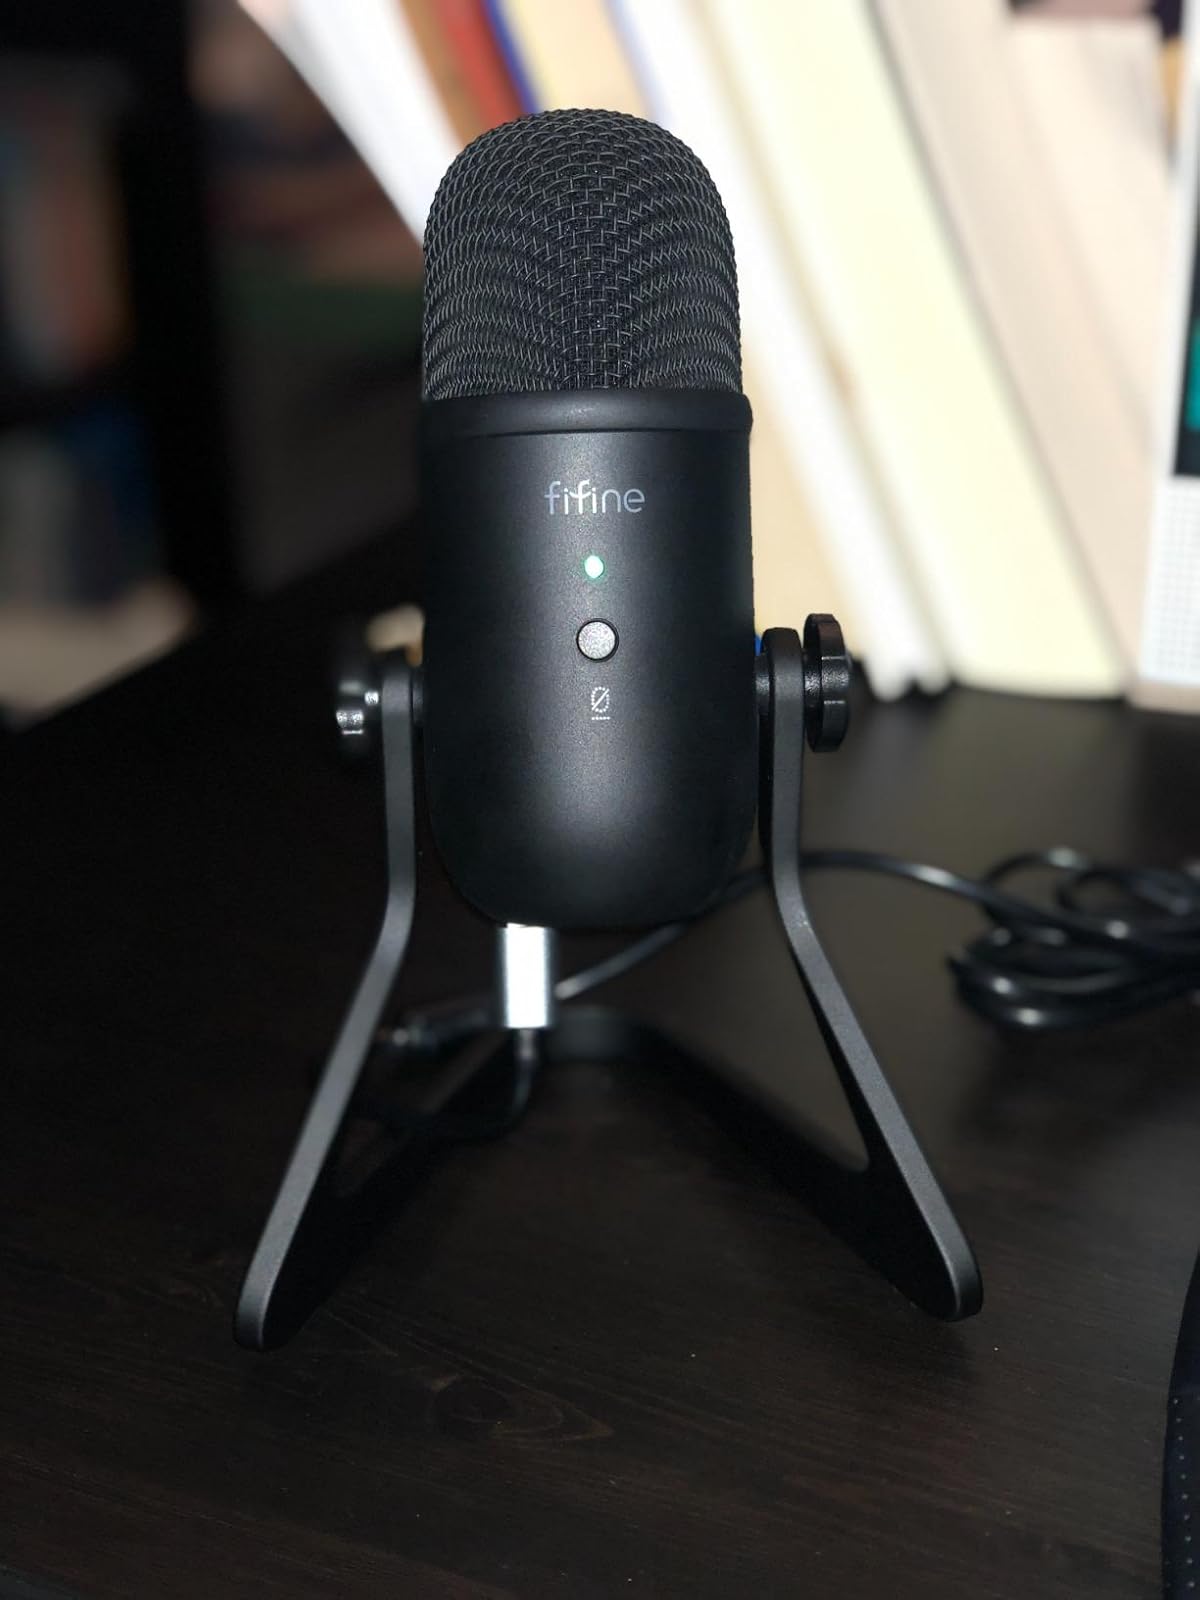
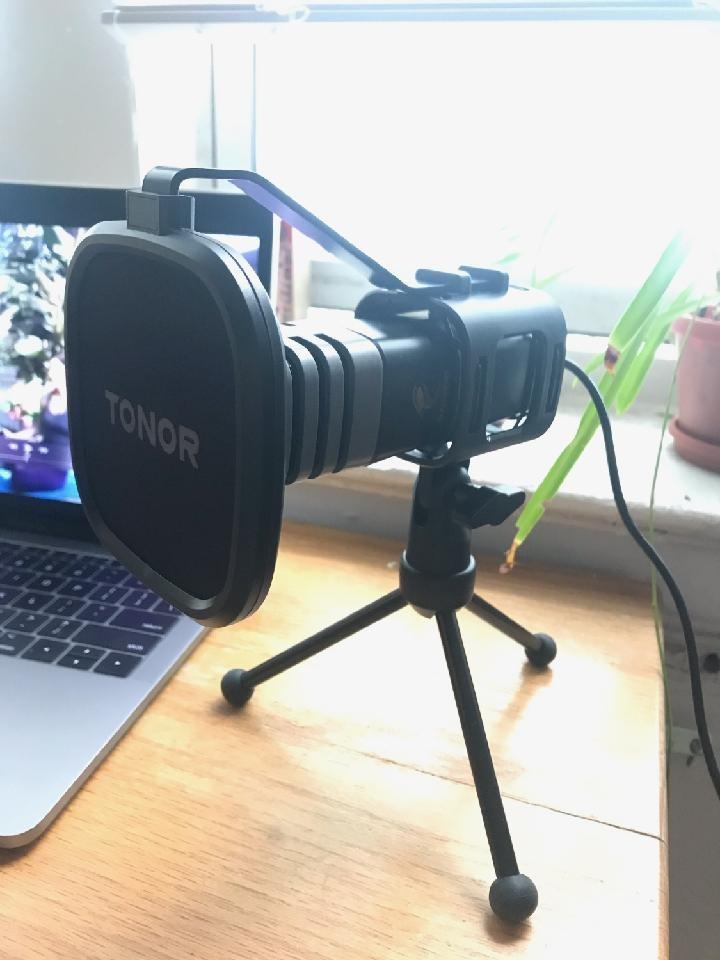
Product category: microphone
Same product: no